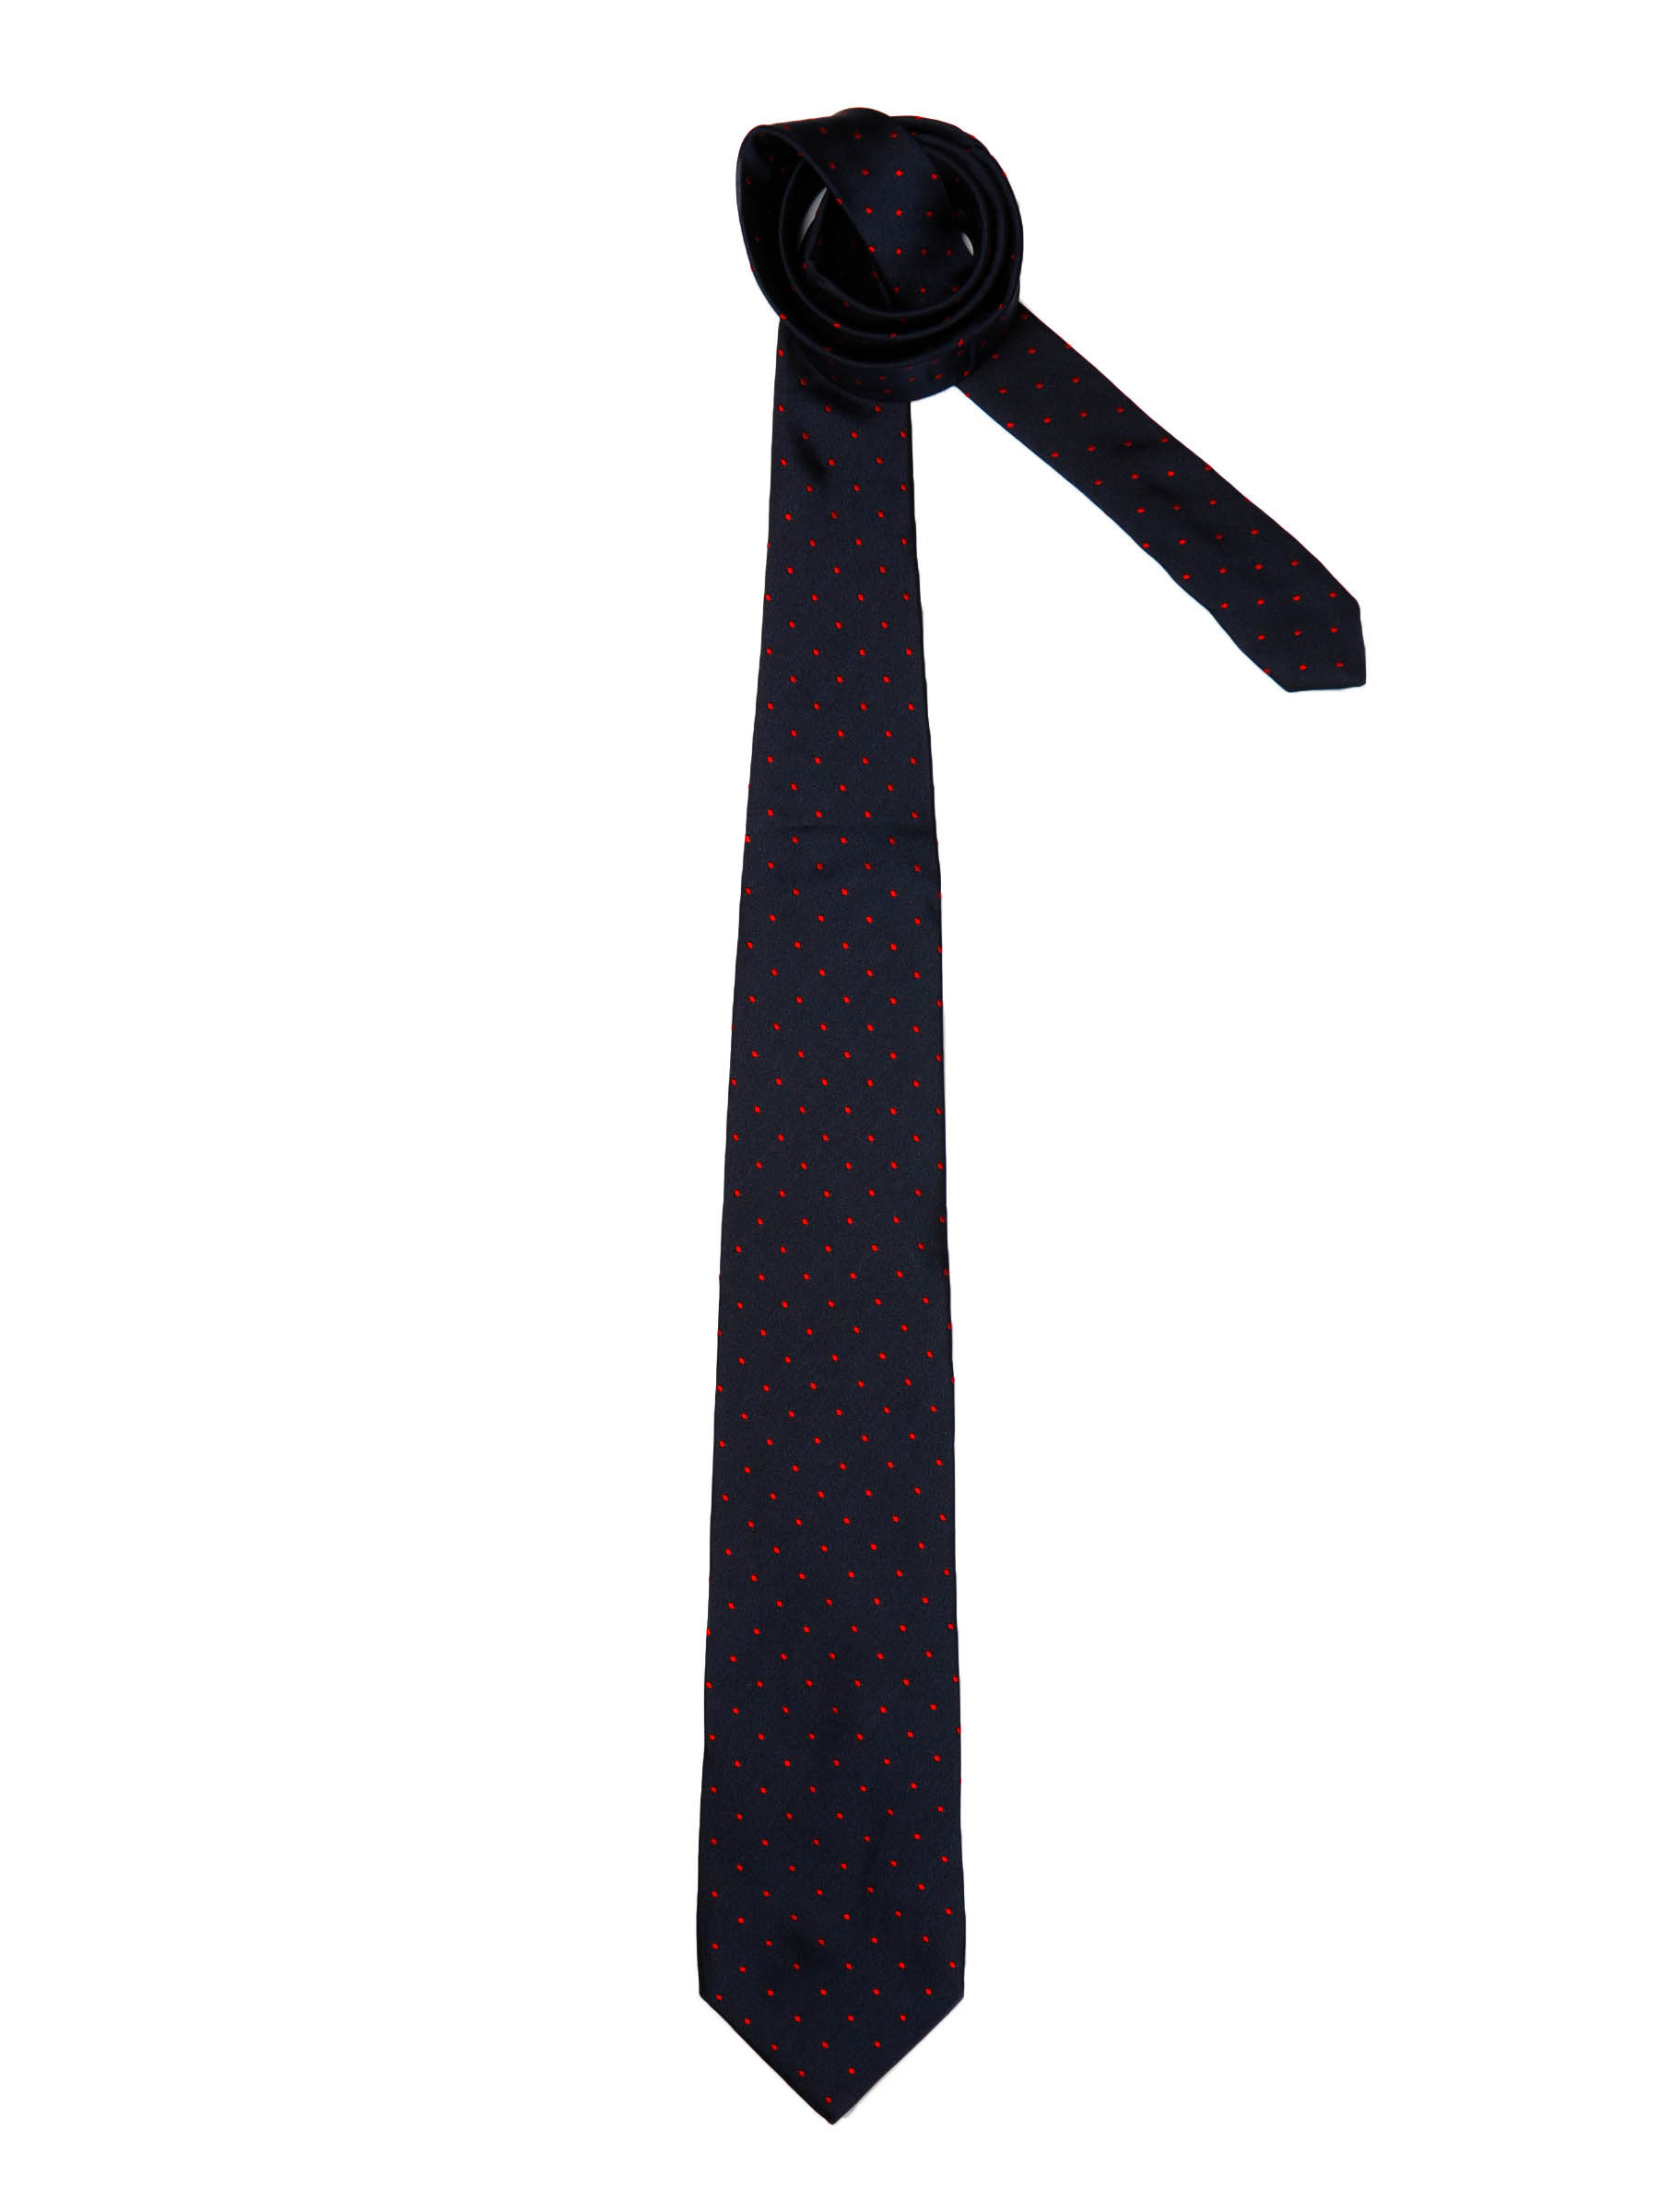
Peter England Men Elite Navy Blue Tie
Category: Accessories / Ties / Ties
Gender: Men
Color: Navy Blue
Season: Summer 2011
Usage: Formal